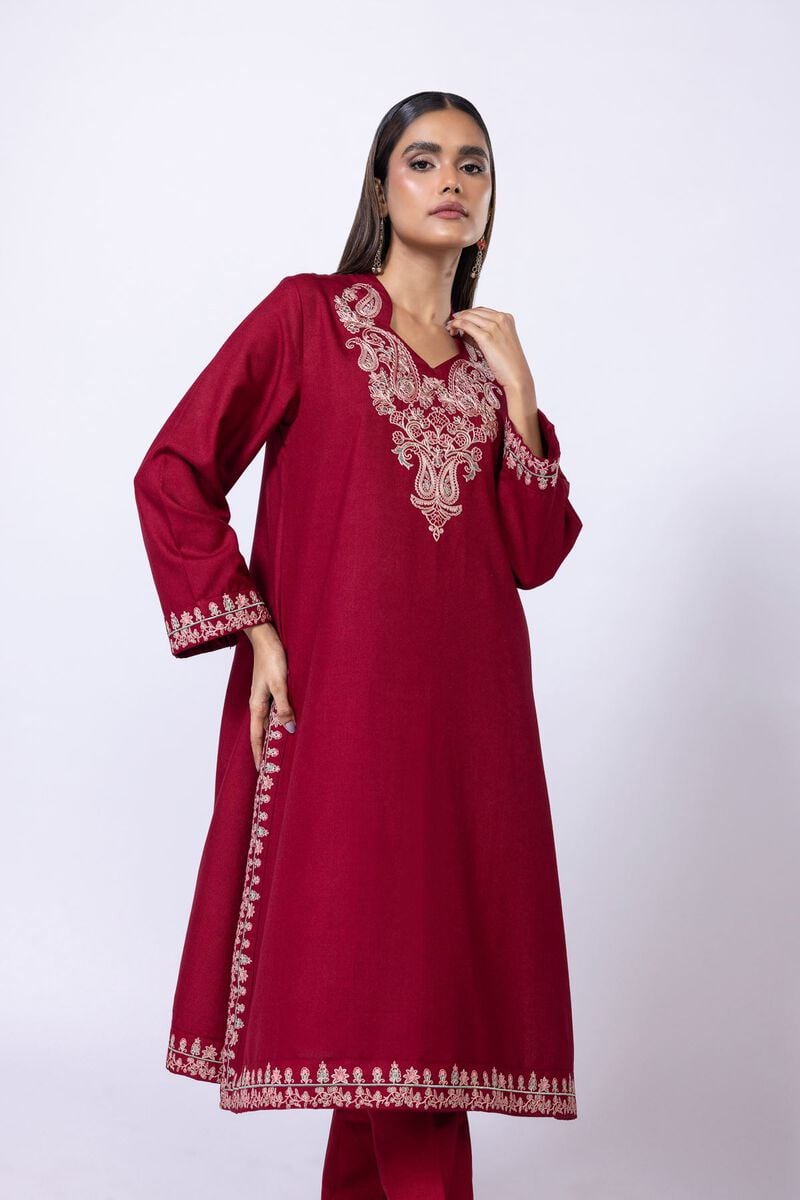
burgundy embroidered kurta with pant